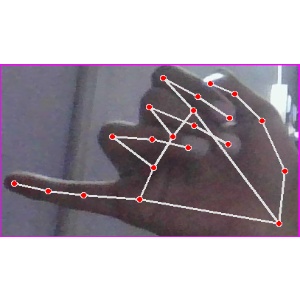
अक्षर: च